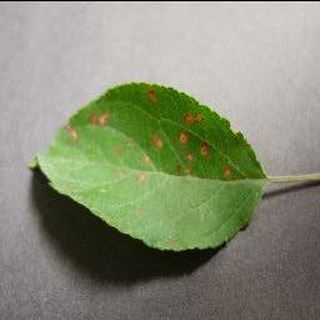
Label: apple_cedar_apple_rust